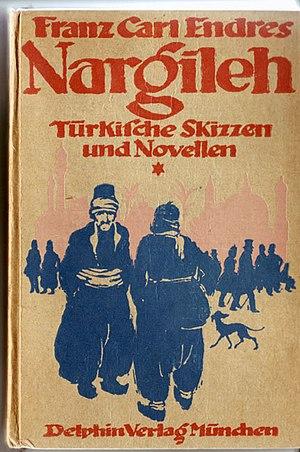
Franz Carl Endres, né le 17 décembre 1878 à Munich en royaume de Bavière, décédé le 10 mars 1954 à Bâle, est un militaire, écrivain et franc-maçon allemand, auteur de plusieurs ouvrages consacrés aux pays d'Orient et à la franc-maçonnerie.